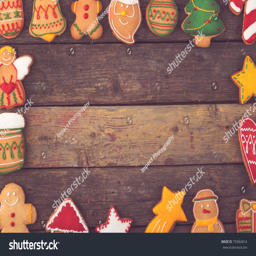
table top shot of a frame made of nicely decorated gingerbread cookies